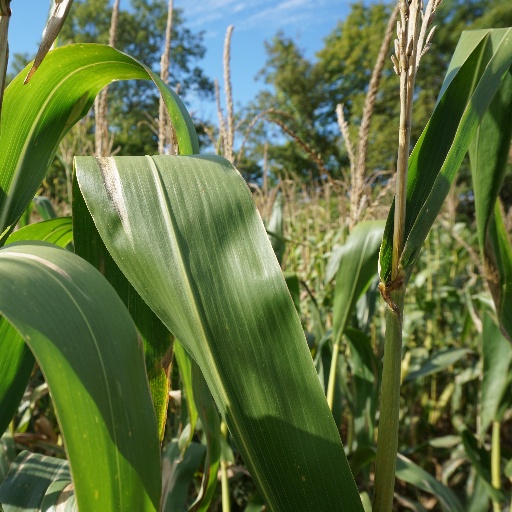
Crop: maize; corn